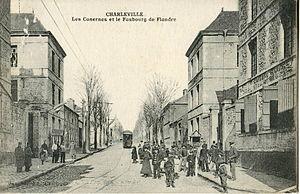
Carte postale ancienne éditée par Winling à Charleville
Charleville est une ancienne commune française, située dans le département des Ardennes en région Grand Est.
Le réseau de tramway de Charleville-Mézières est un ancien réseau de transport urbain desservant la ville de Charleville-Mézières, dans le département de Ardennes de fin 1899 au début de la Première Guerre mondiale.